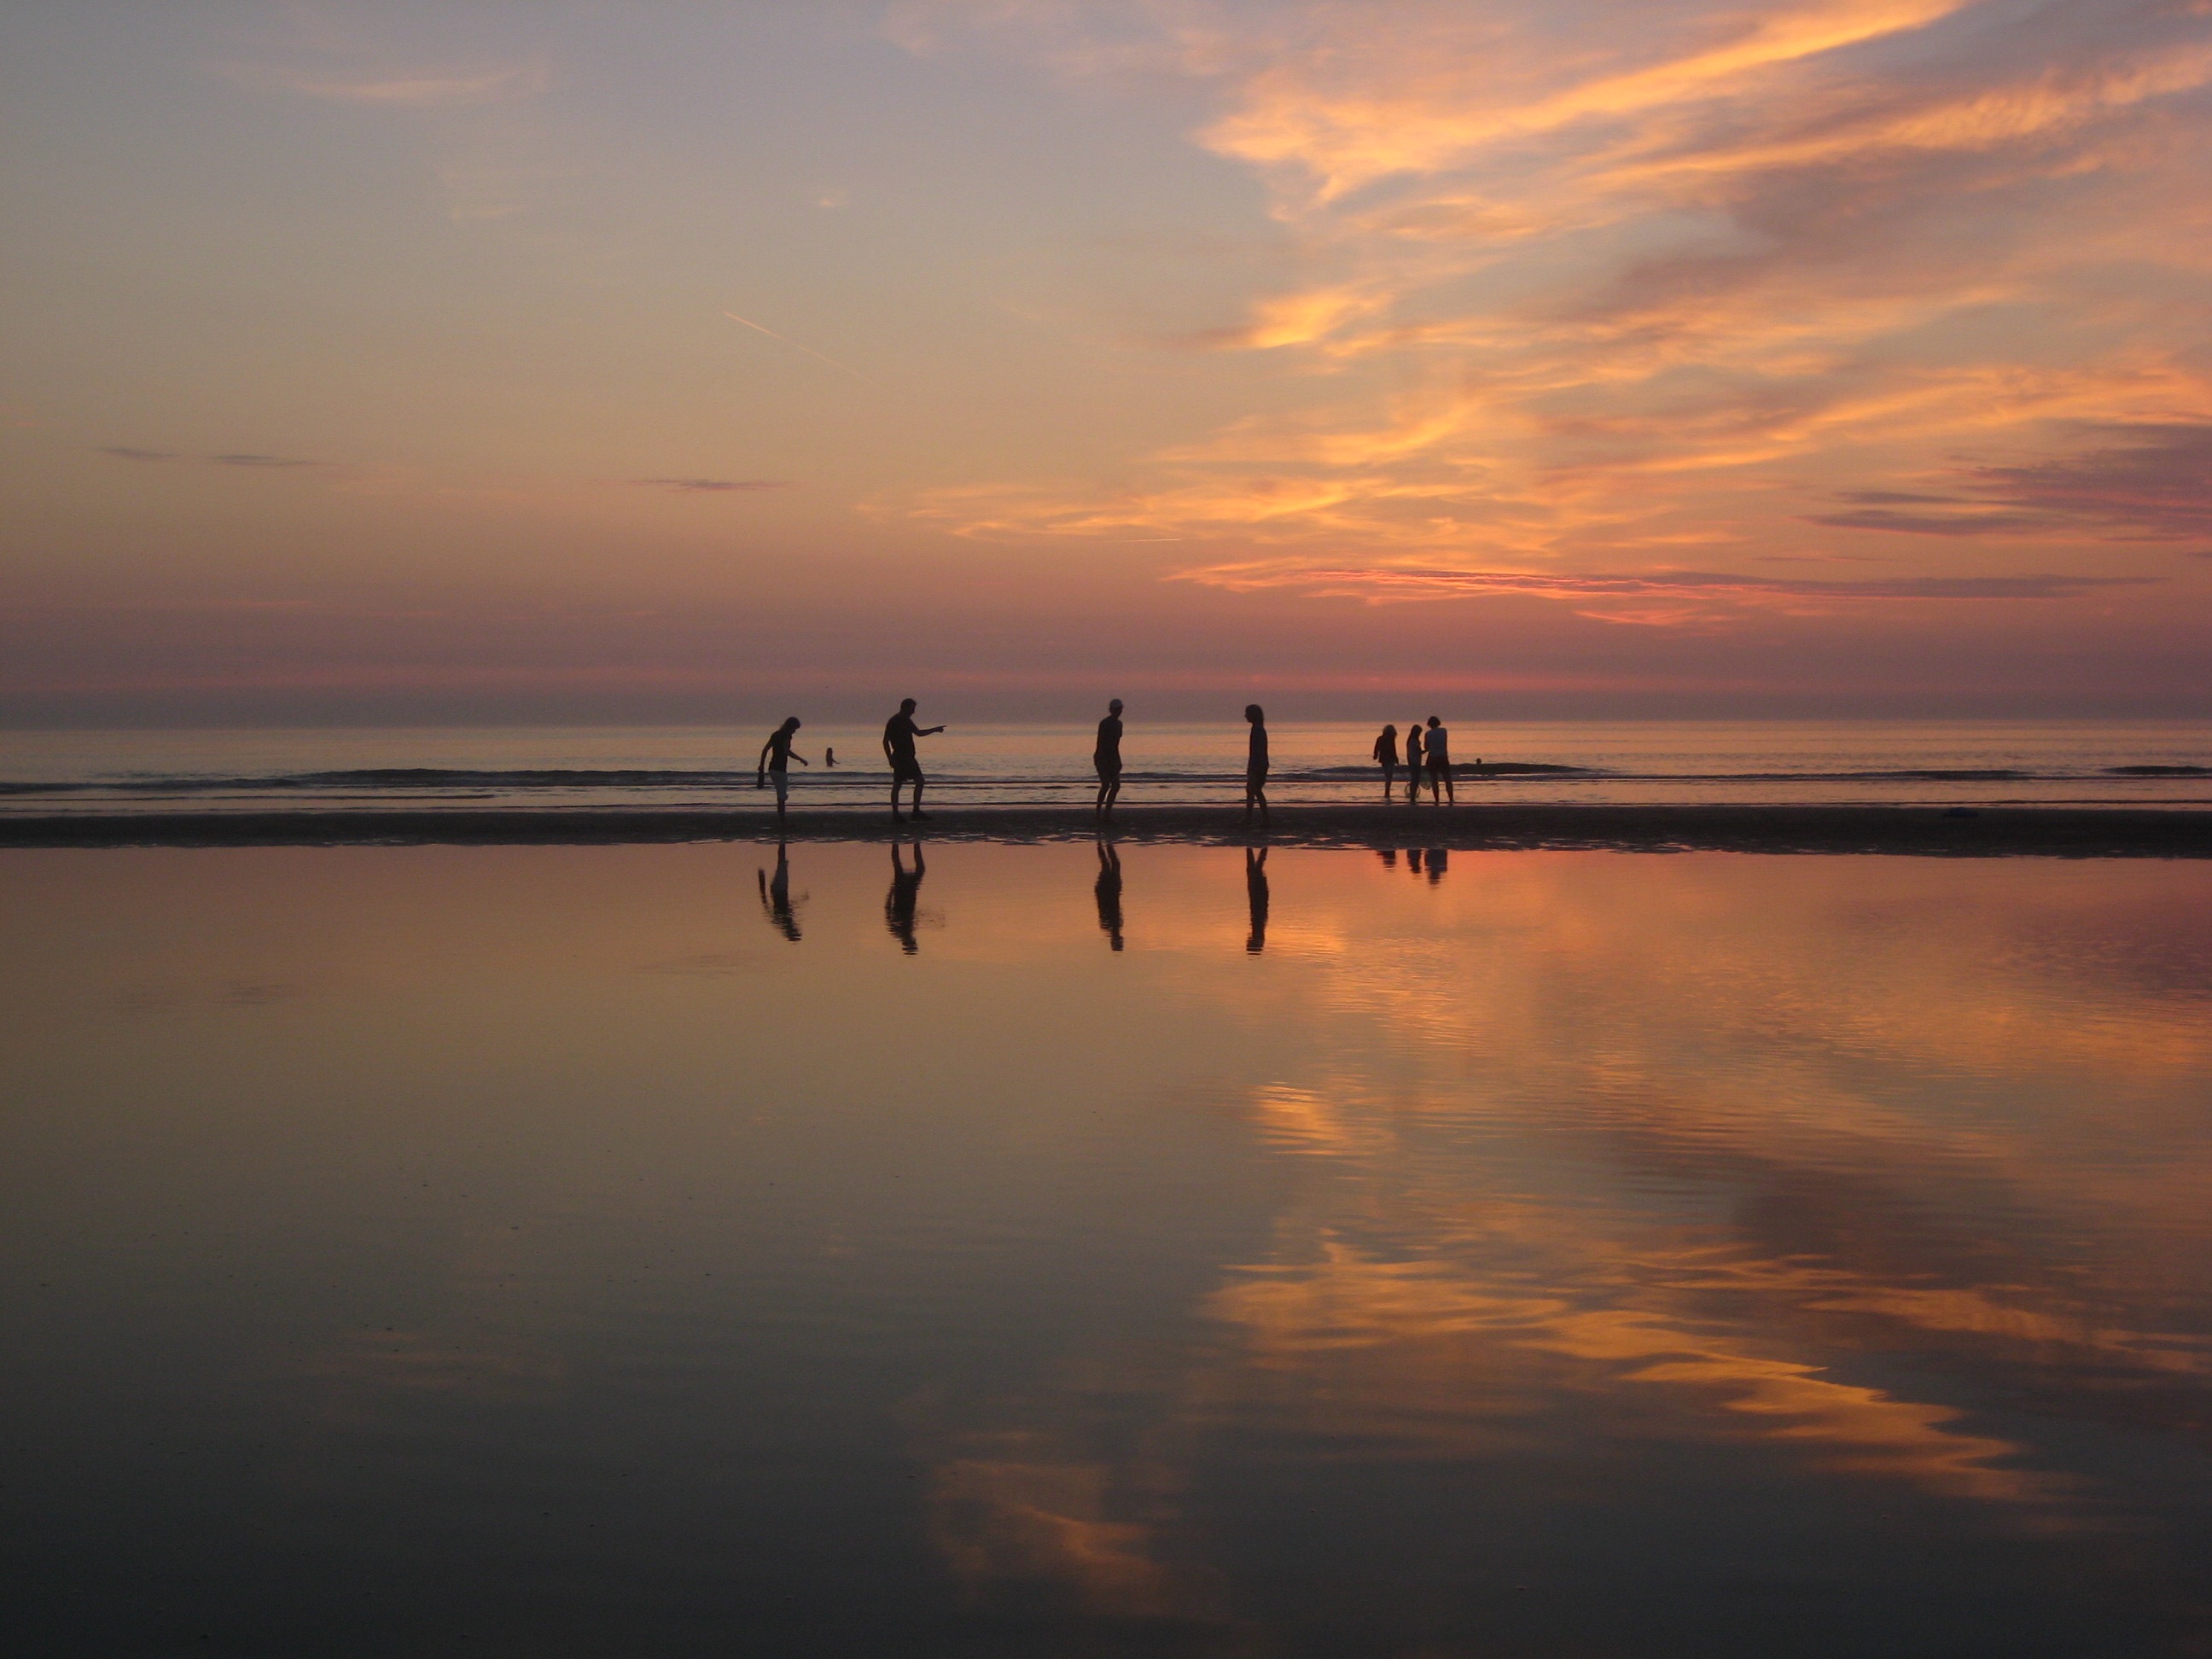
beach, sea, coast, ocean, horizon, cloud, sky, sun, sunrise, sunset, sunlight, morning, shore, wave, lake, dawn, atmosphere, dusk, evening, reflection, afterglow, atmospheric phenomenon